Souk Erbaa (Sfax)

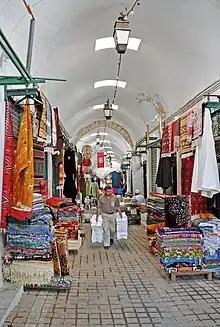
Alley of Souk Erbaa

According to a study conducted by Gdoura Mahmoud in 1982, the souk occupies a surface of 2000. It is composed of two rows of small 120 shops in total, with a ceiling made of stone and plaster arches. It is linked to Souk El Balghajine by a small eastern alley that used to be called "Farkha" during the 9th century, and that has two doors: the first in Souk Erbaa while the second is located in Souk El Balghajine (also known as Souk El Okba).